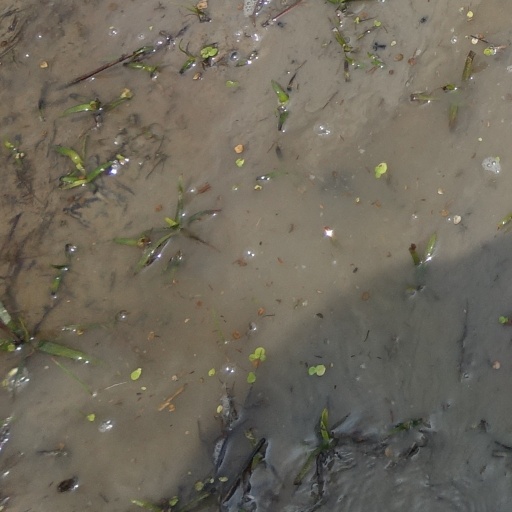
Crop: rice